Blk71

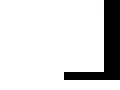

BLOCK71 Singapore, commonly known as "Blk71", is a factory building located in the Ayer Rajah Industrial Estate of one-north, Singapore. "The Economist" referred to BLOCK71 as the heart of Singapore's technology start-up ecosystem and the world's most tightly packed entrepreneurial ecosystem. BLOCK71 has built up a strong innovation and entrepreneurship community, where entrepreneurs, investors, developers and mentors within the interactive digital media space are in close proximity to each other. BLOCK71 is home to more than 100 start-ups, venture capital firms and tech incubators. It is also located near other technology hubs within Singapore, such as the Fusionopolis, Biopolis and National University of Singapore (NUS).